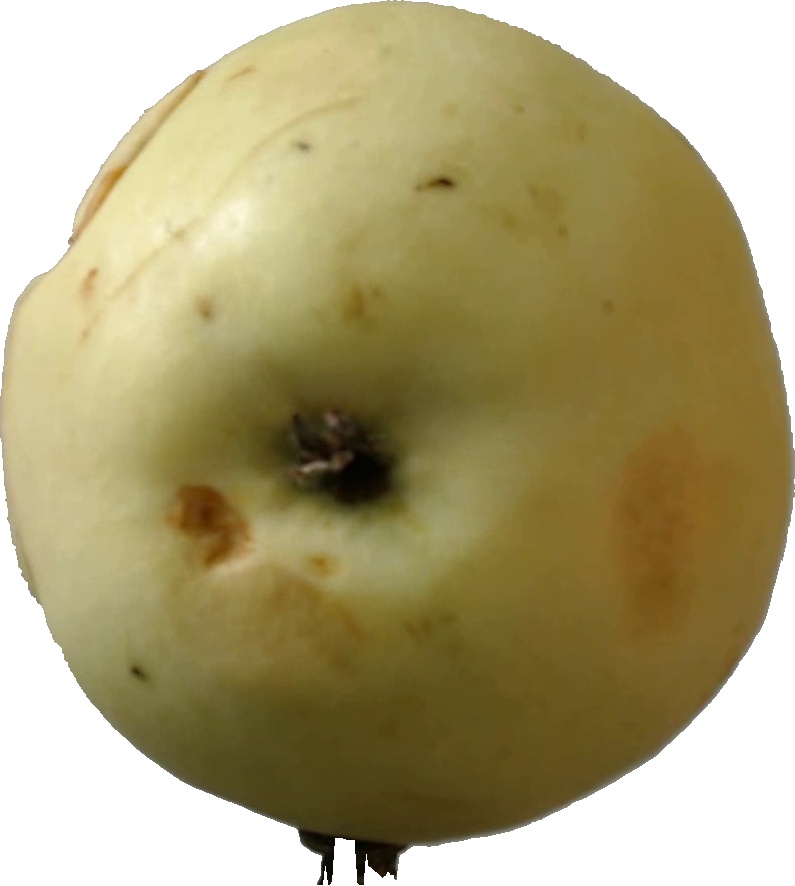
Label: apple_hit_1